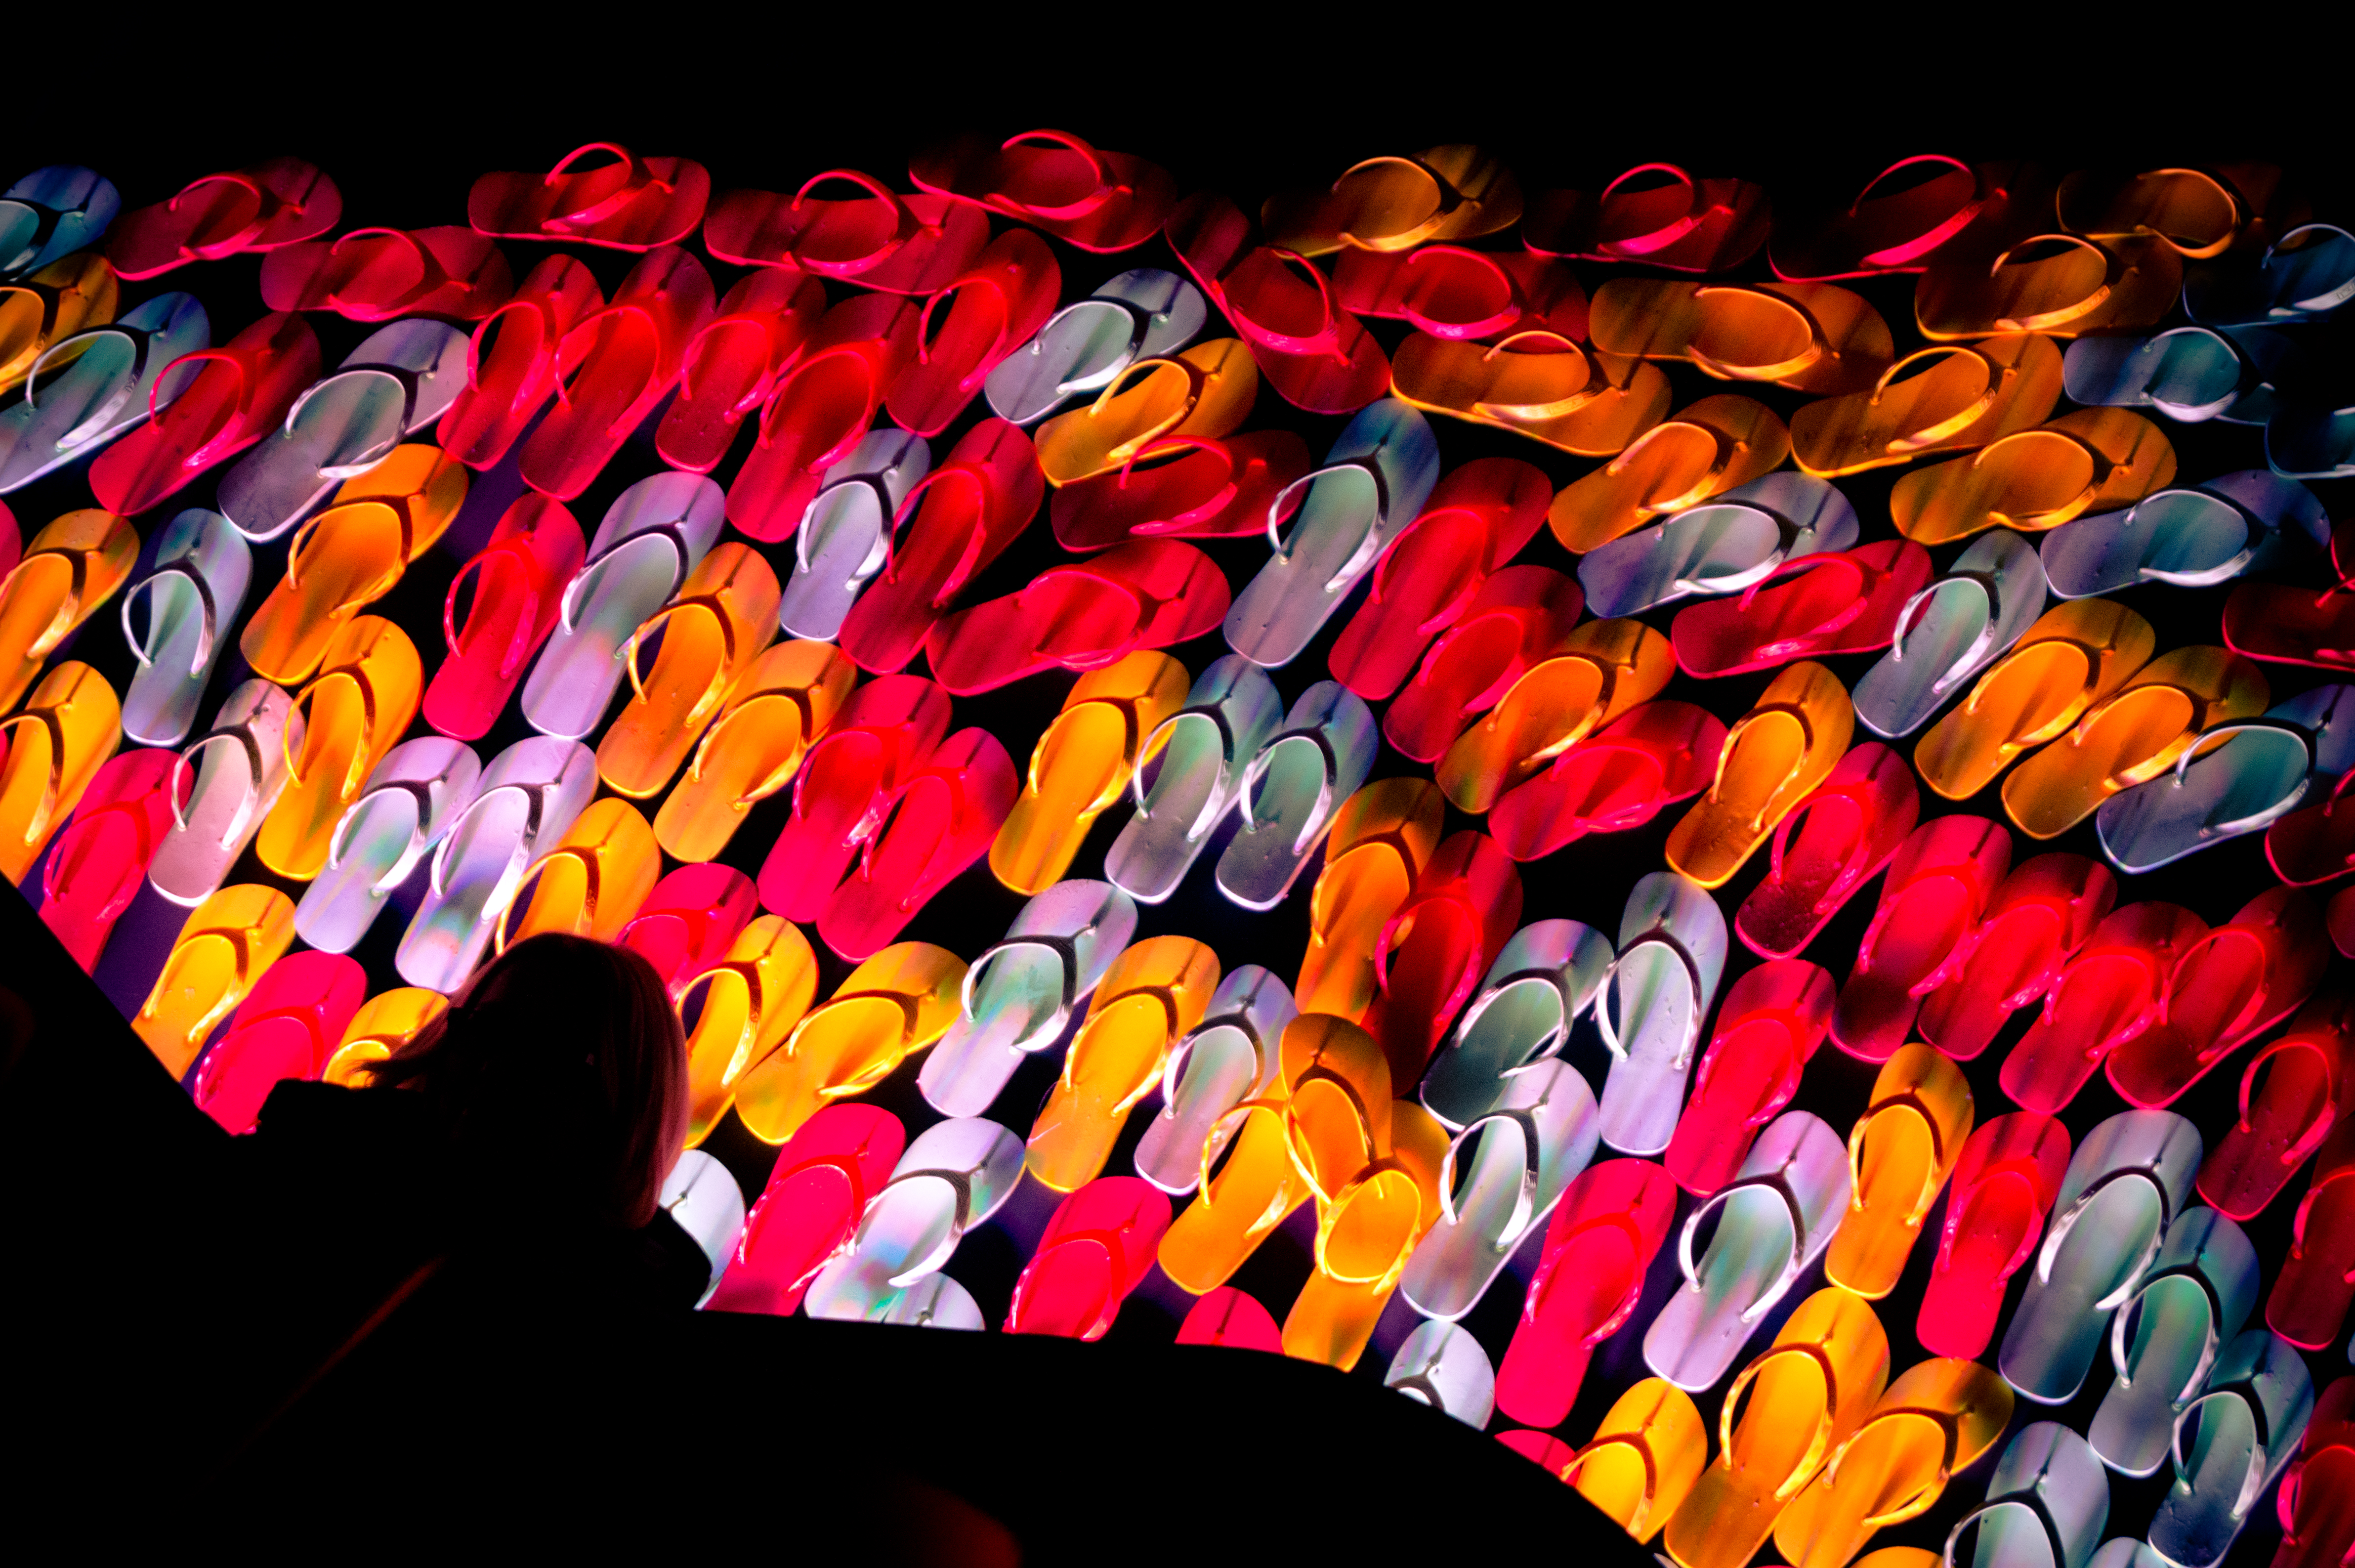
silhouette, photography, escape, number, wall, line, red, color, colorful, circle, font, art, illustration, sandals, bavaria, fine, shape, munich, refugees, sonystreetphotographer, m nchen, modern art, tollwood, fleeing